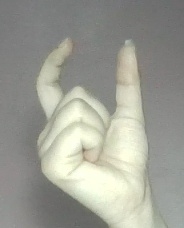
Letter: nun